Albert Belle

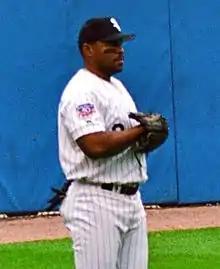
Belle with the Chicago White Sox in 1997

Albert Jojuan Belle (born August 25, 1966), formerly known as Joey Belle, is an American former Major League Baseball outfielder who played from 1989 to 2000, most notably for the Cleveland Indians. Known for his taciturn personality and intimidating stature, Belle was one of the leading sluggers of his time, and in 1995 became the only player to ever hit 50 doubles and 50 home runs in a season, despite the season being only 144 games. He was also the first player to break the $10 million per year compensation contract in Major League Baseball.